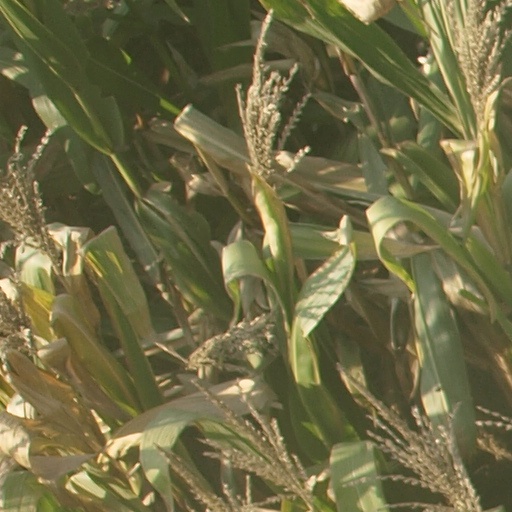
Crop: maize; corn